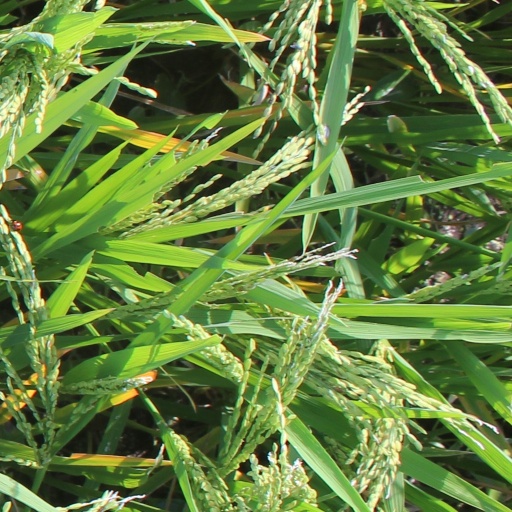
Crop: rice